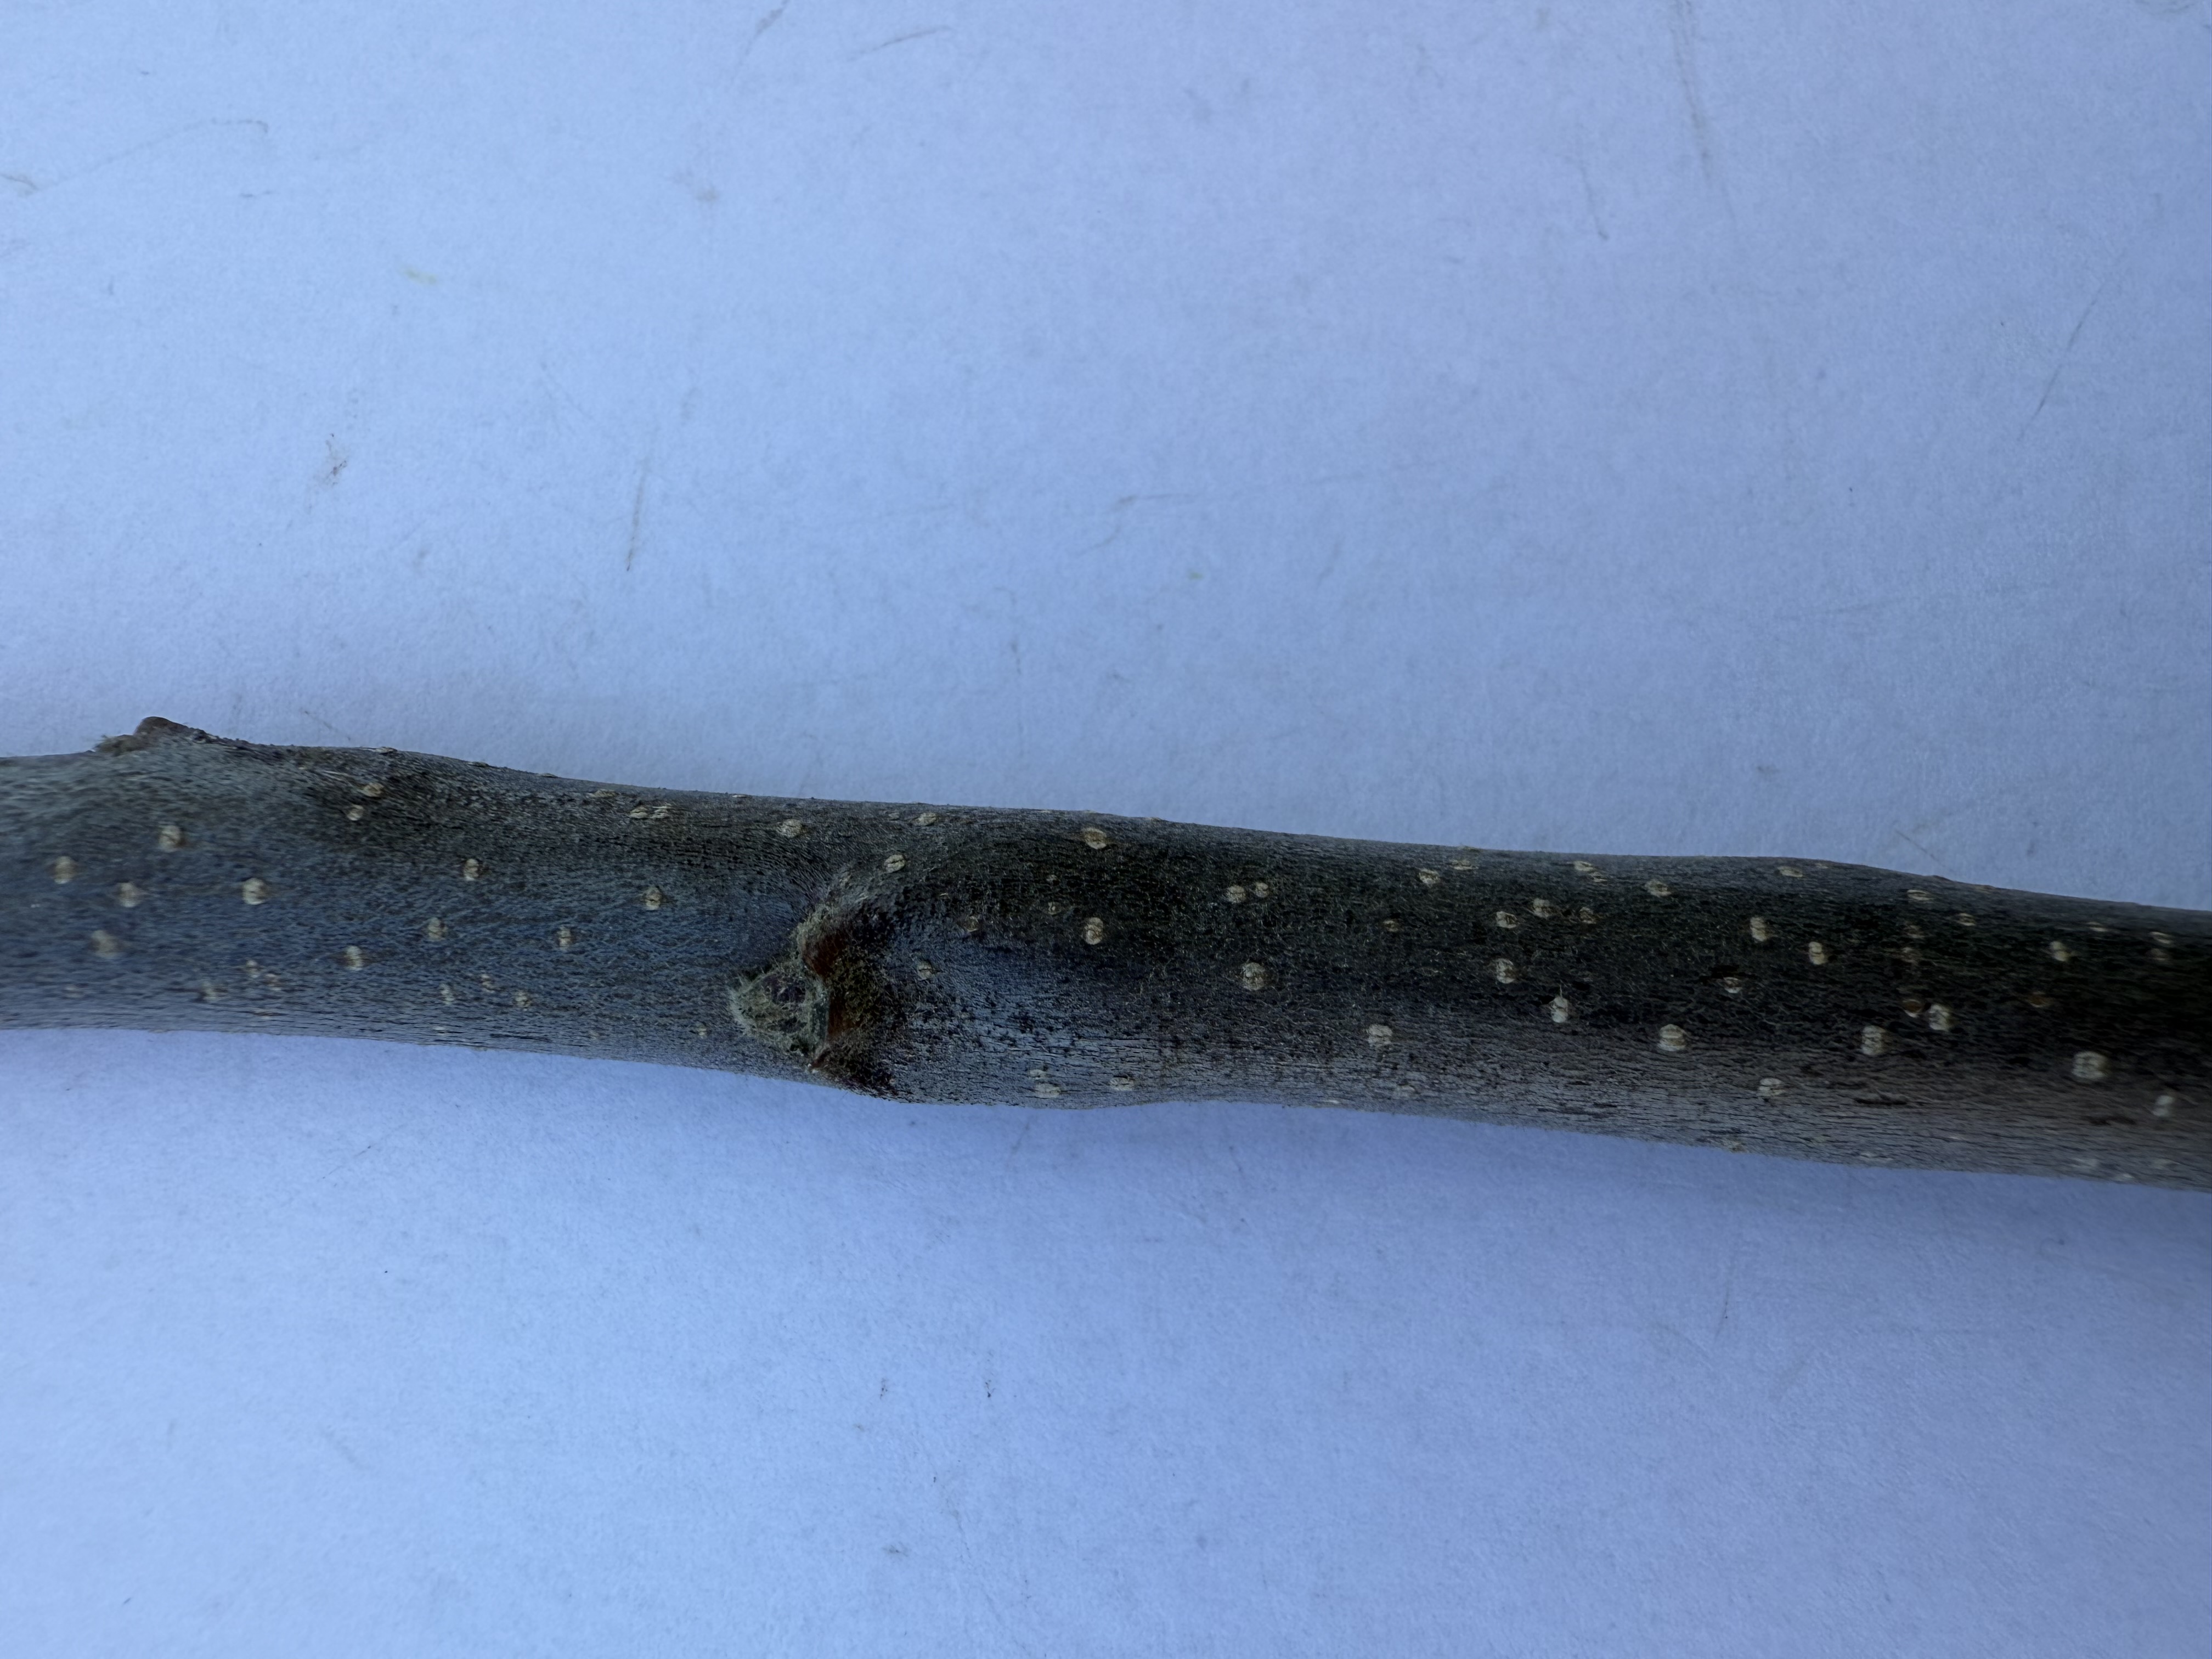
Variety: Golden Apple